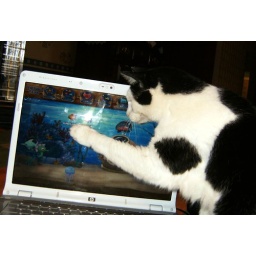
No wonder my screen is covered in cat spit!